Miter gauge

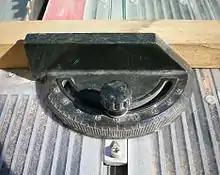
A simple miter gauge

A miter gauge is a device used for holding workpieces at a set angle while being cut on table saws, band saws or sanded on stationary disk sanders. The miter gauge slides in a slot on the worktable (known as a miter slot) on the machine being used. Typically, the miter gauge and the workpiece are held together by hand and moved across the worktable making the cut (or sanded edge). There are more sophisticated miter gauges which have the ability to clamp the workpiece or have adjustable stops for repetitive machining of workpieces.